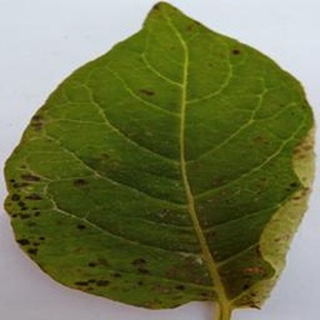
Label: potato_early_blight